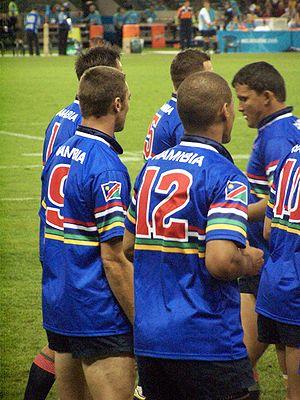
L’équipe de Namibie de rugby à XV rassemble les meilleurs joueurs de Namibie. La Namibie est représentée au niveau international depuis 1990, date de l'accession à l'indépendance pour ce pays placé sous mandat de l'Afrique du Sud entre 1920 et 1990 sous le nom de Sud-Ouest africain. Auparavant, les joueurs namibiens étaient éligibles pour représenter l'Afrique du Sud, à l'image de Percy Montgomery, né en Namibie.
Le rugby à XV en Namibie est un sport collectif populaire en Namibie et dans la province qui l'a précédée, le Sud-Ouest africain. La Namibie étant autrefois dirigée par l'Afrique du Sud, le rugby en Namibie a souvent été influencé par les événements survenus dans ce pays et par son championnat national.